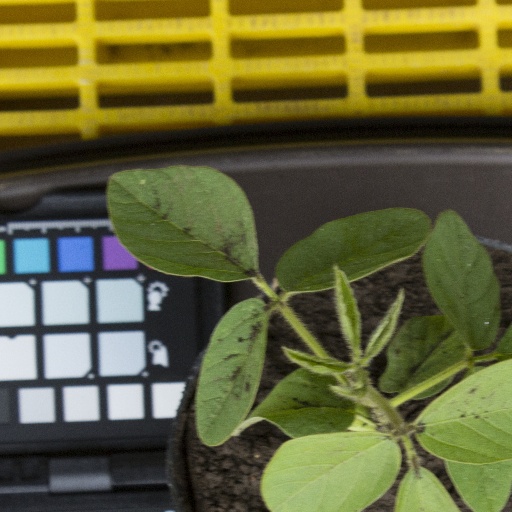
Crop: soybean